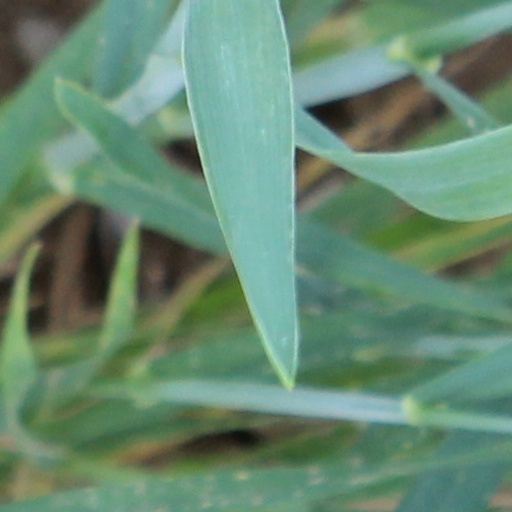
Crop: wheat